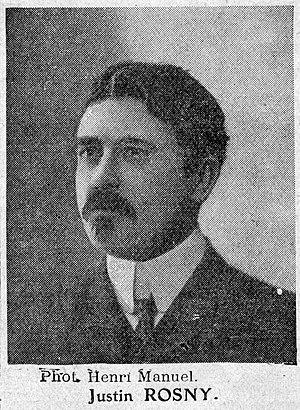
Touche à tout 1910 1er semestre p 27 Justin Rosny par Henri Manuel
J.-H. Rosny jeune, né le 21 juillet 1859 à Bruxelles en Belgique et mort le 15 juin 1948 à Ploubazlanec en France, est un écrivain d'origine belge.